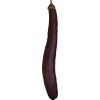
Label: eggplant_long